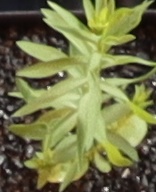
Label: Flax